Hernando de Soto

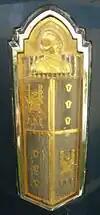
DeSoto Deluxe automobile insignia from early 1950s

De Soto died of a fever on 21 May 1542, in the native village of "Guachoya." Historical sources disagree as to whether de Soto died near present-day Lake Village, Arkansas McArthur, Arkansas, or Ferriday, Louisiana. Louisiana erected a historical marker at the conjectured site on the western bank of the Mississippi River.